Antonio Bernocchi

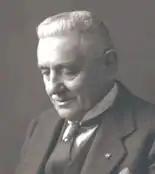
Antonio Bernocchi in 1885

Antonio Bernocchi (17 January 1859 – 8 December 1930) was an Italian industrialist, who built up a successful textile factory at Legnano, in Lombardy.